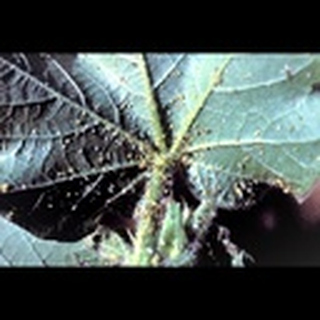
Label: cotton_aphids